Samuel Beckett

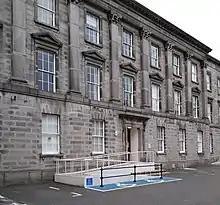
Beckett's residence at Trinity College Dublin, pictured in 2021

Beckett's family home, Cooldrinagh, was a large house and garden complete with a tennis court built in 1903 by Beckett's father. The house and garden, its surrounding countryside where he often went walking with his father, the nearby Leopardstown Racecourse, the Foxrock railway station, and Harcourt Street station would all feature in his prose and plays.